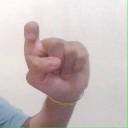
अक्षर: इ